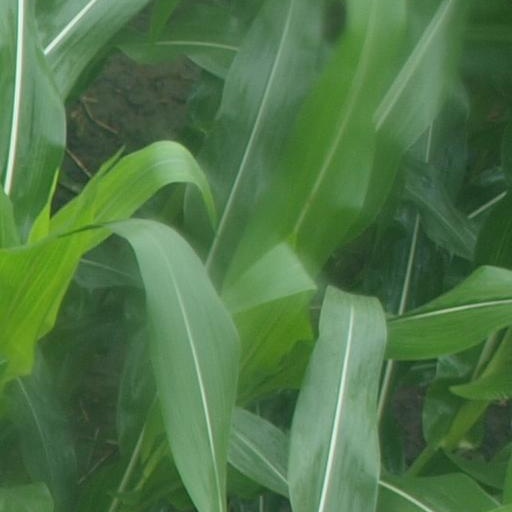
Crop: maize; corn